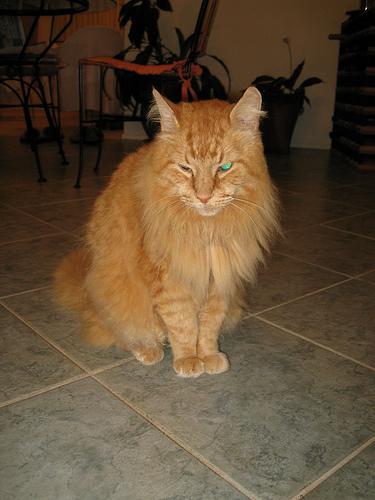
Breed: Maine Coon